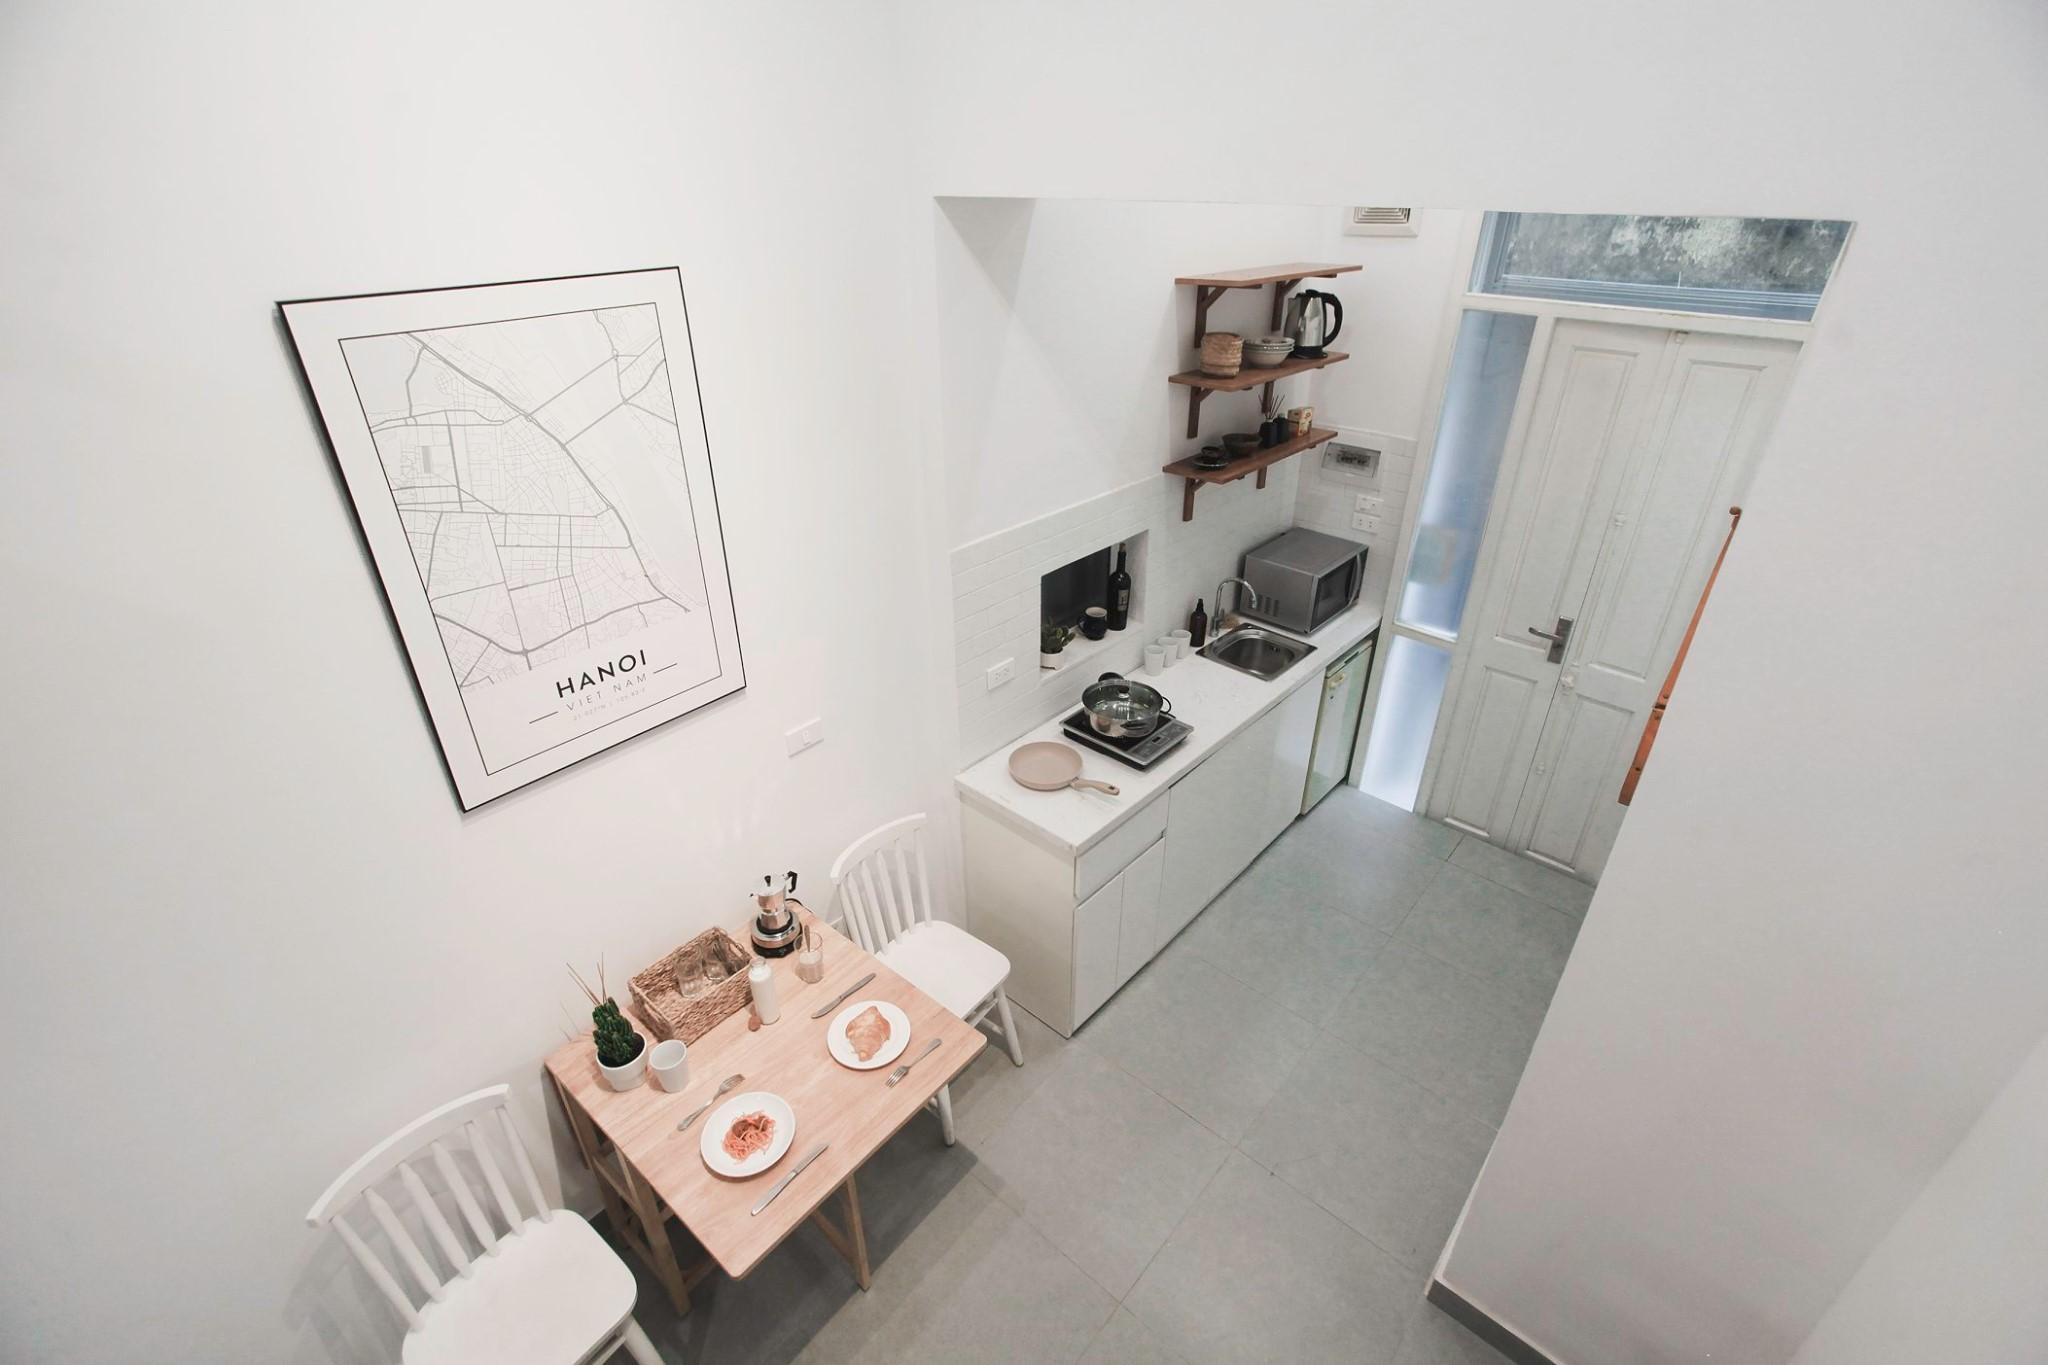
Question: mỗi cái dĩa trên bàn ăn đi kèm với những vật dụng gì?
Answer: mỗi cái dĩa trên bàn ăn đi kèm với một cái dao và một cái nĩa